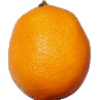
Label: Lemon Meyer 1